A Nightingale Sang in Berkeley Square (film)

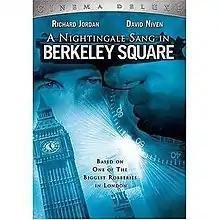

A Nightingale Sang in Berkeley Square is a 1980 British heist film directed by Ralph Thomas, written by Guy Elmes and starring Richard Jordan, Oliver Tobias and David Niven. It is subtitled "based on one of the biggest robberies in London". The film takes its name from the 1940 published song "A Nightingale Sang in Berkeley Square".